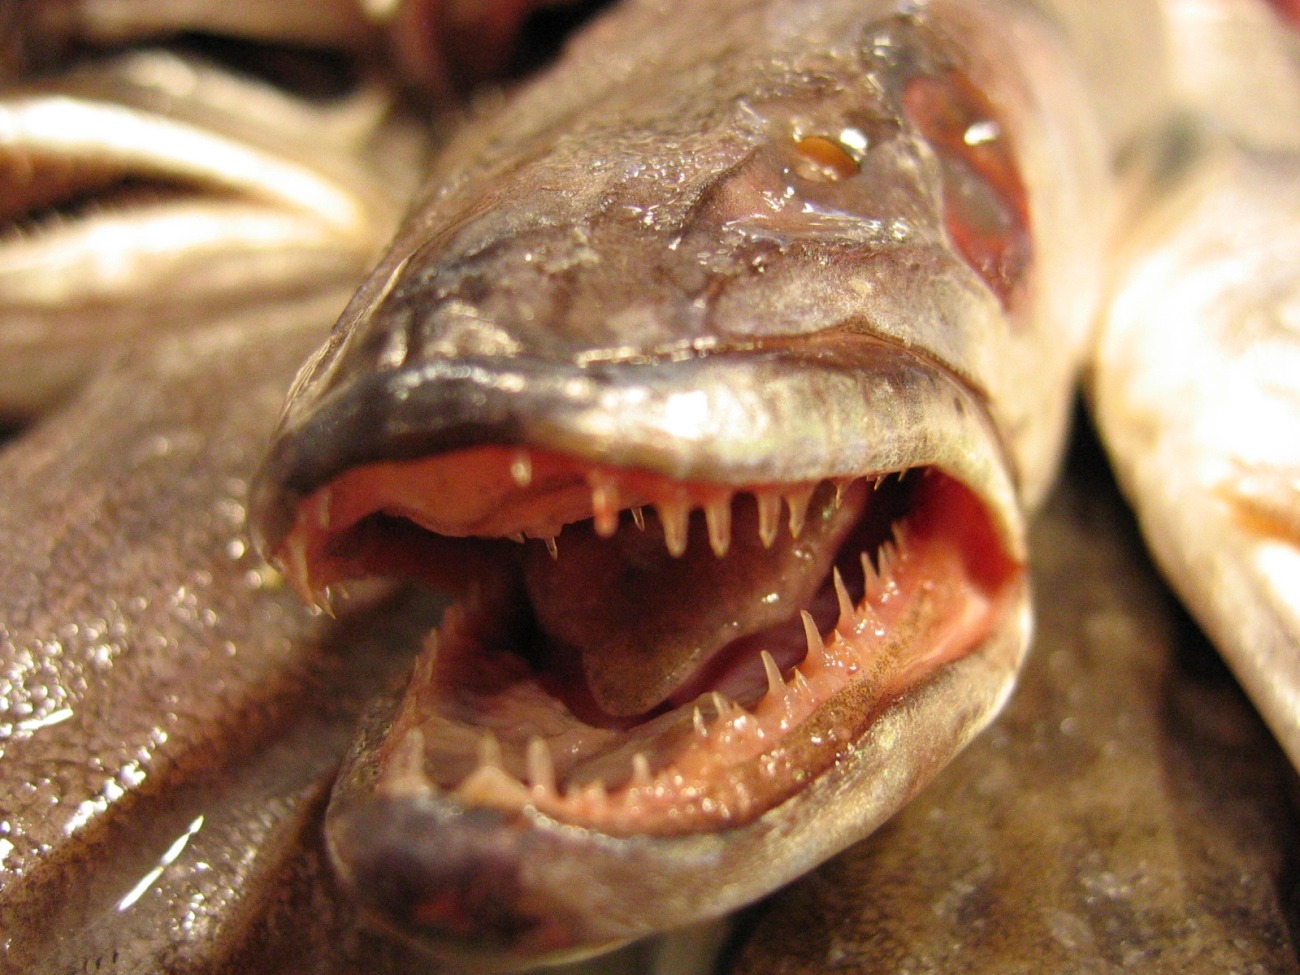
perch, reptile, scale, fish, close up, animals, vertebrate, macro photography